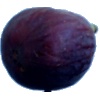
Label: fig